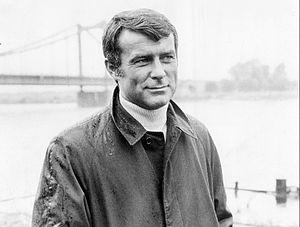
Conrad Robert Falk, dit Robert Conrad, est un acteur, cascadeur et chanteur américain né le 1ᵉʳ mars 1935 à Chicago dans l'Illinois et mort le 8 février 2020 à Malibu en Californie.